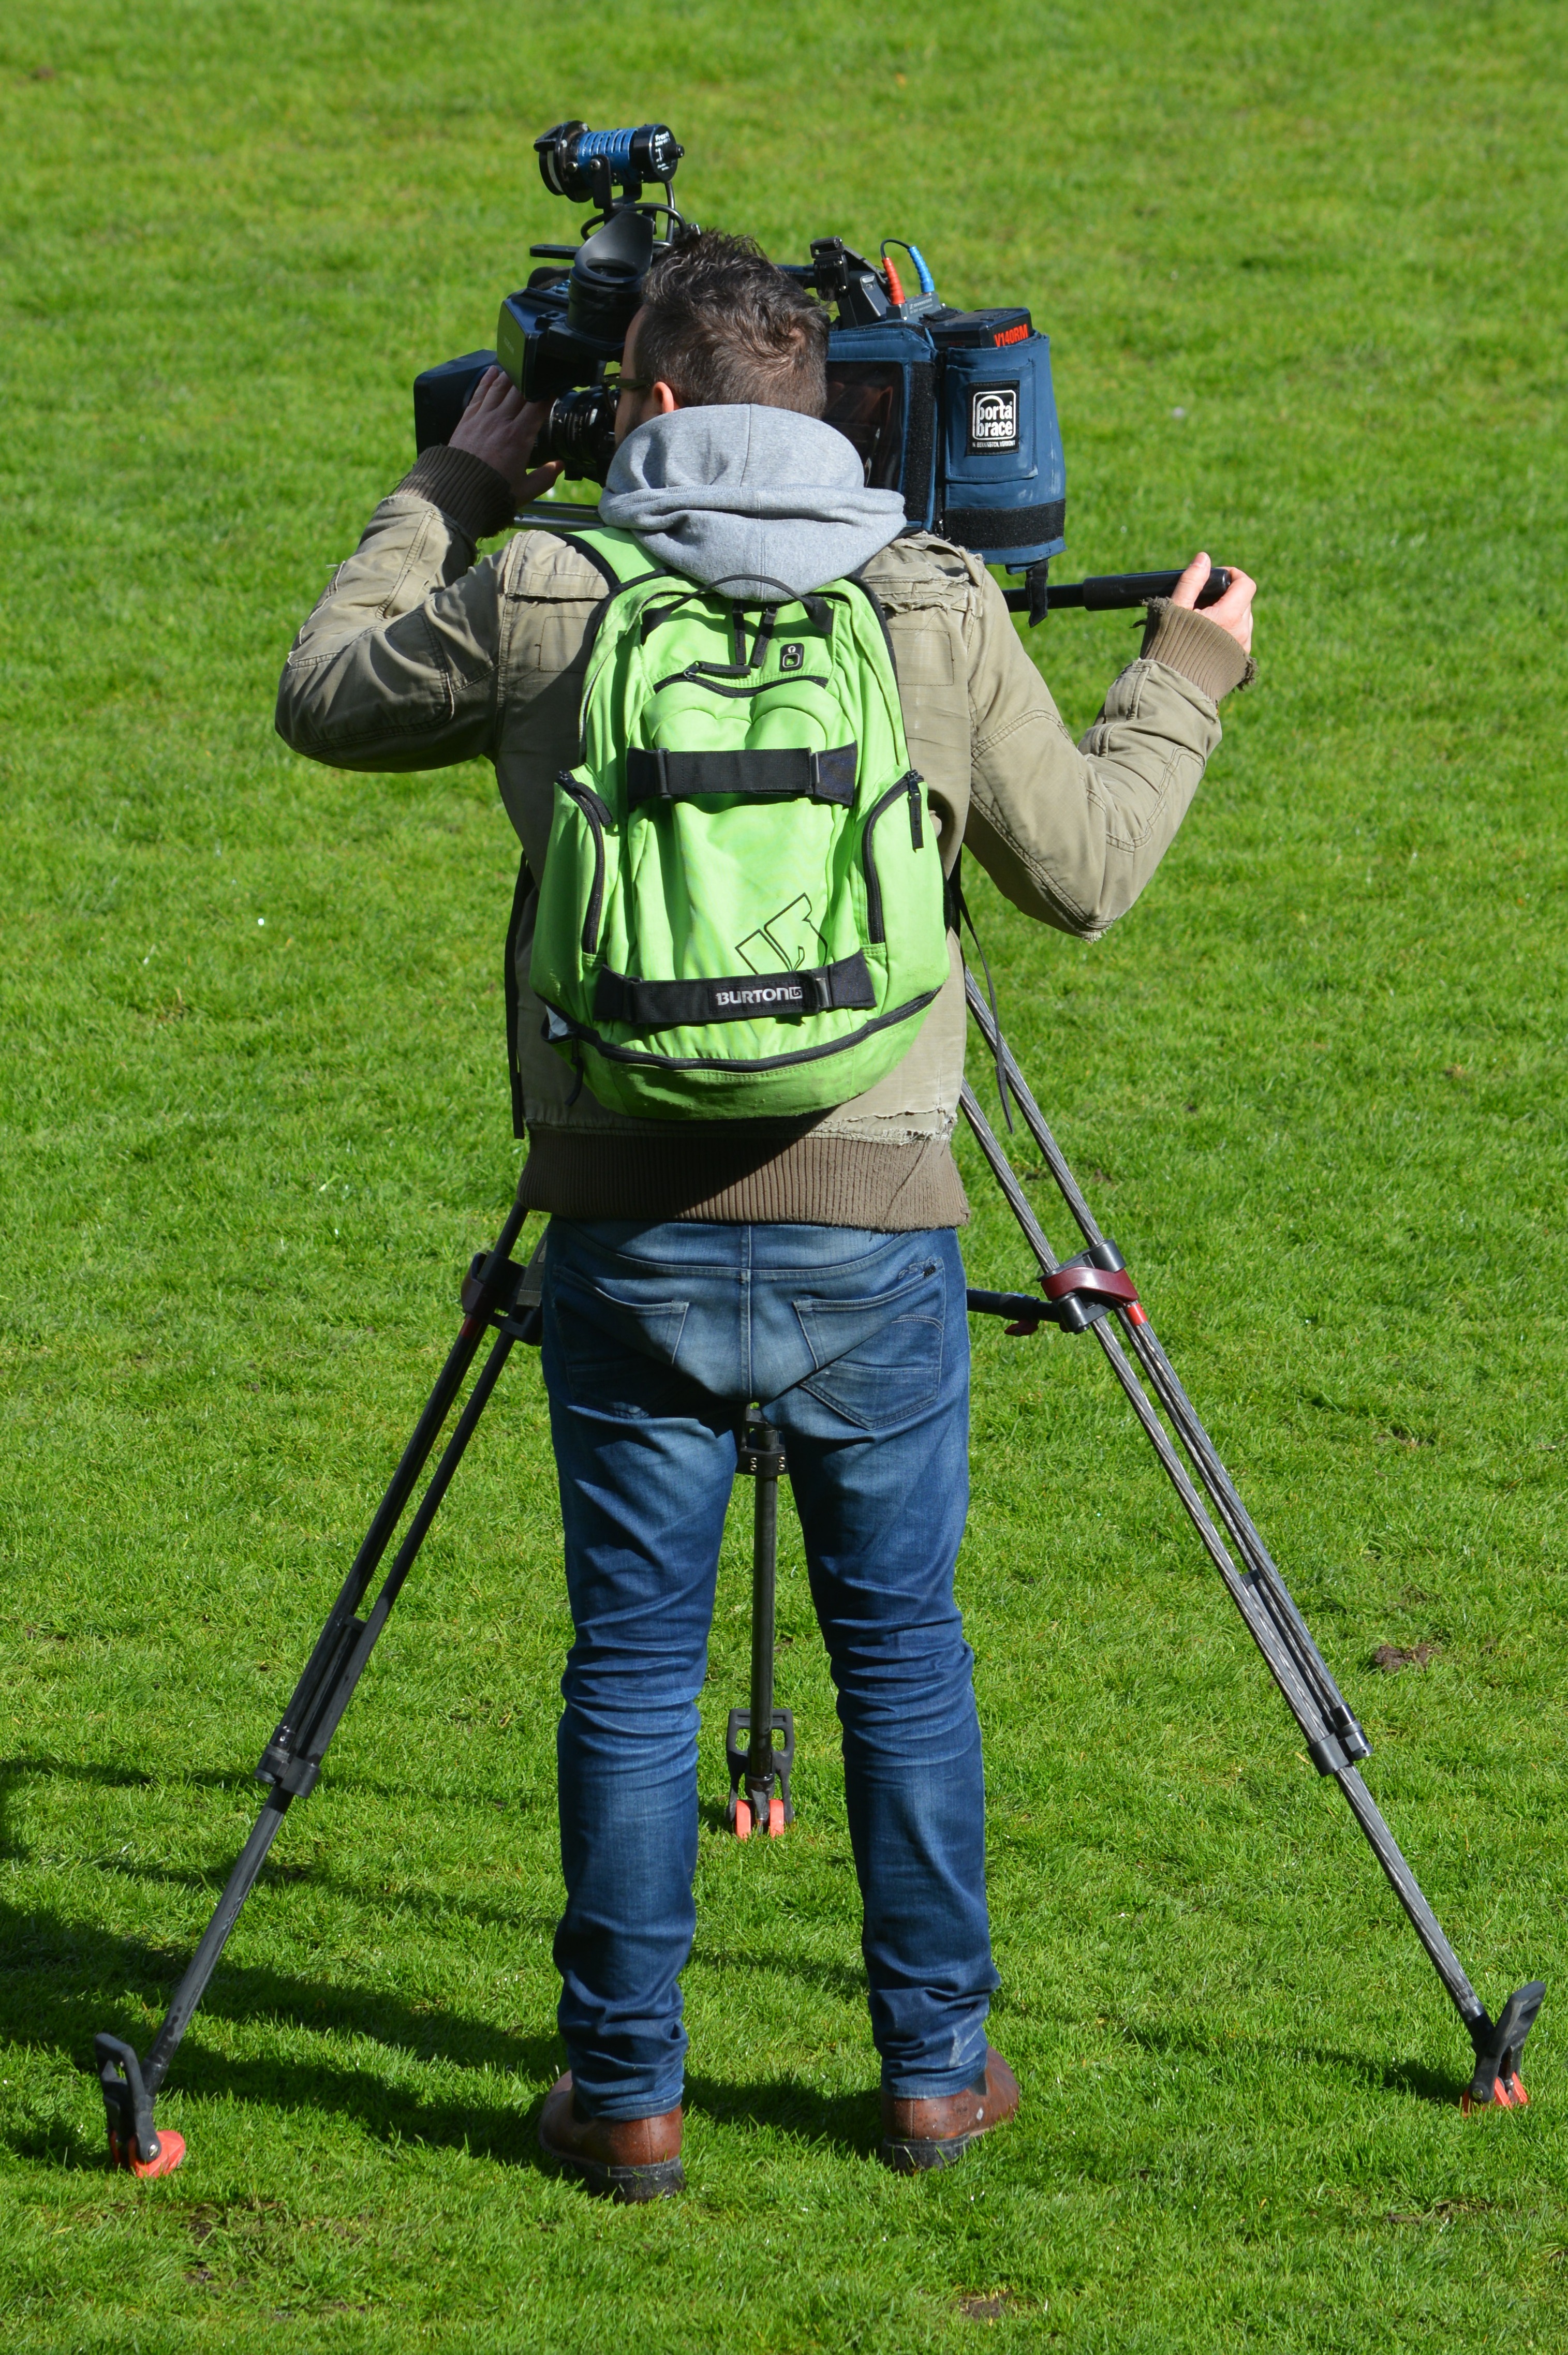
man, grass, people, lawn, filming, job, camera cameraman